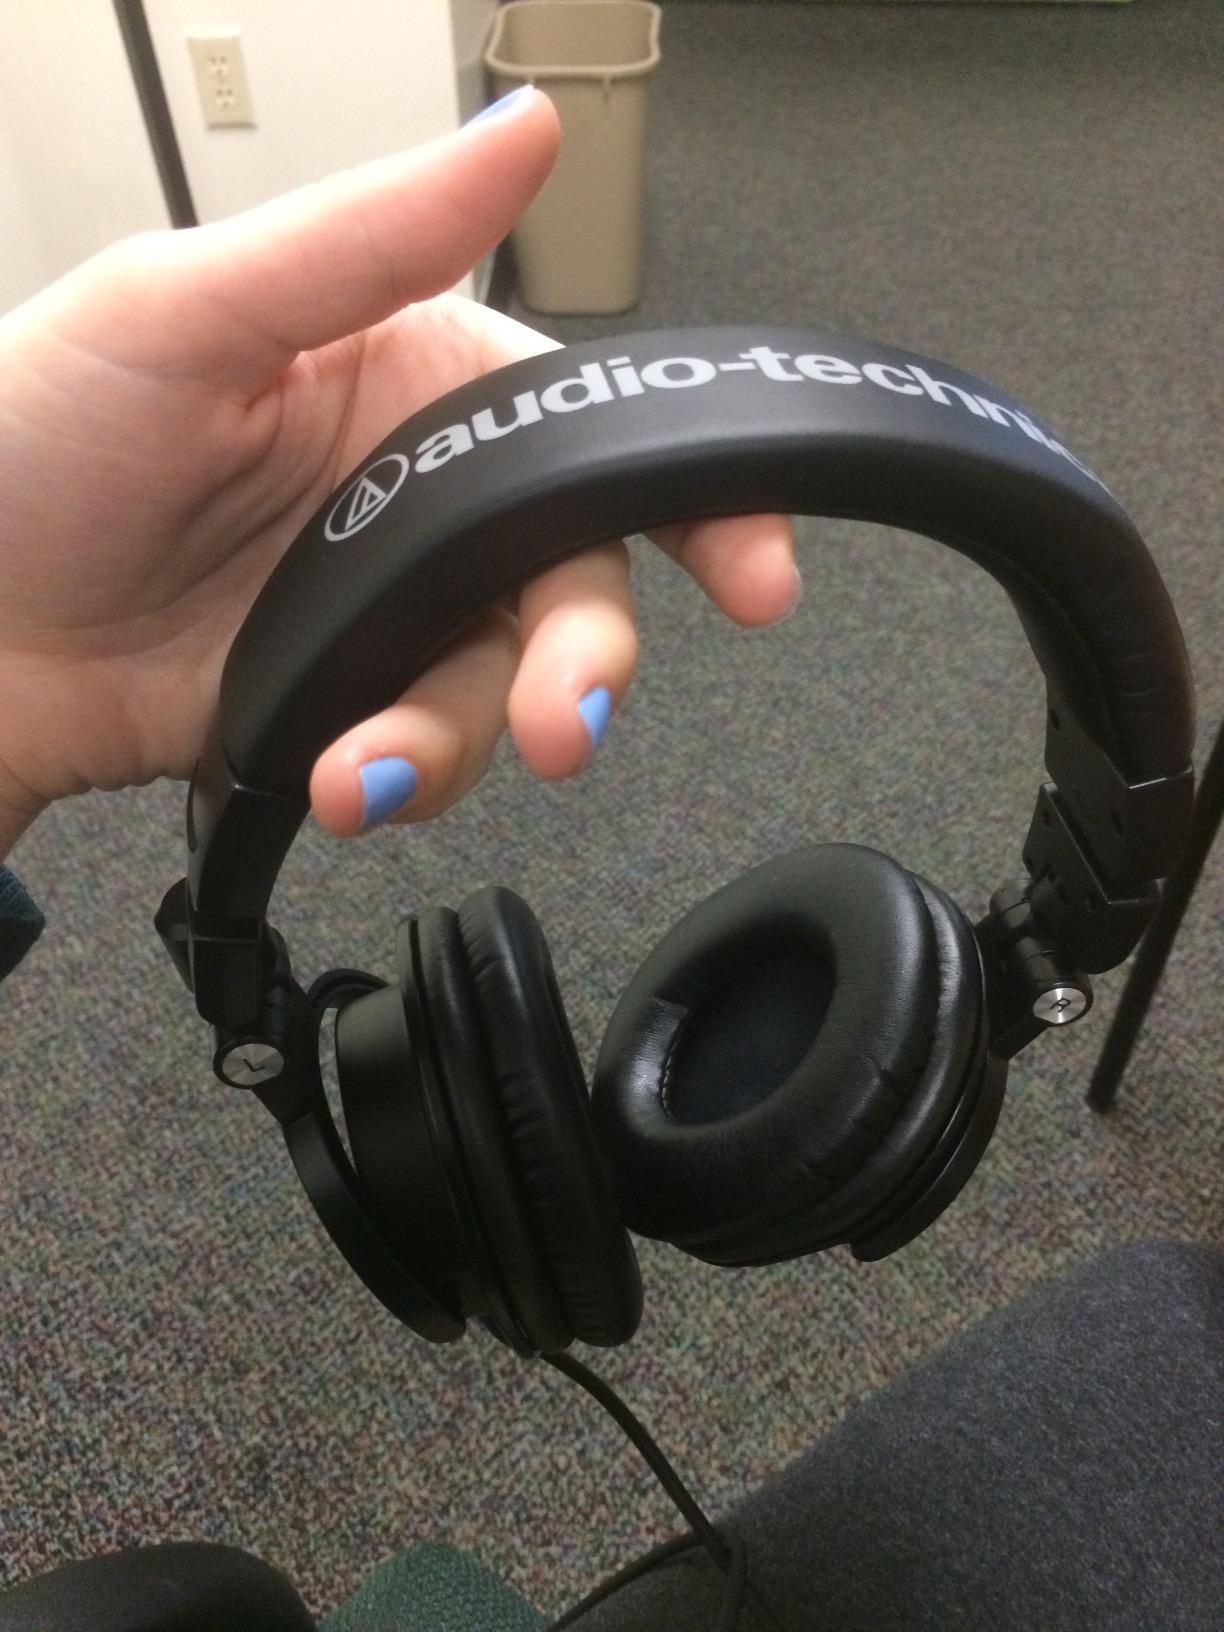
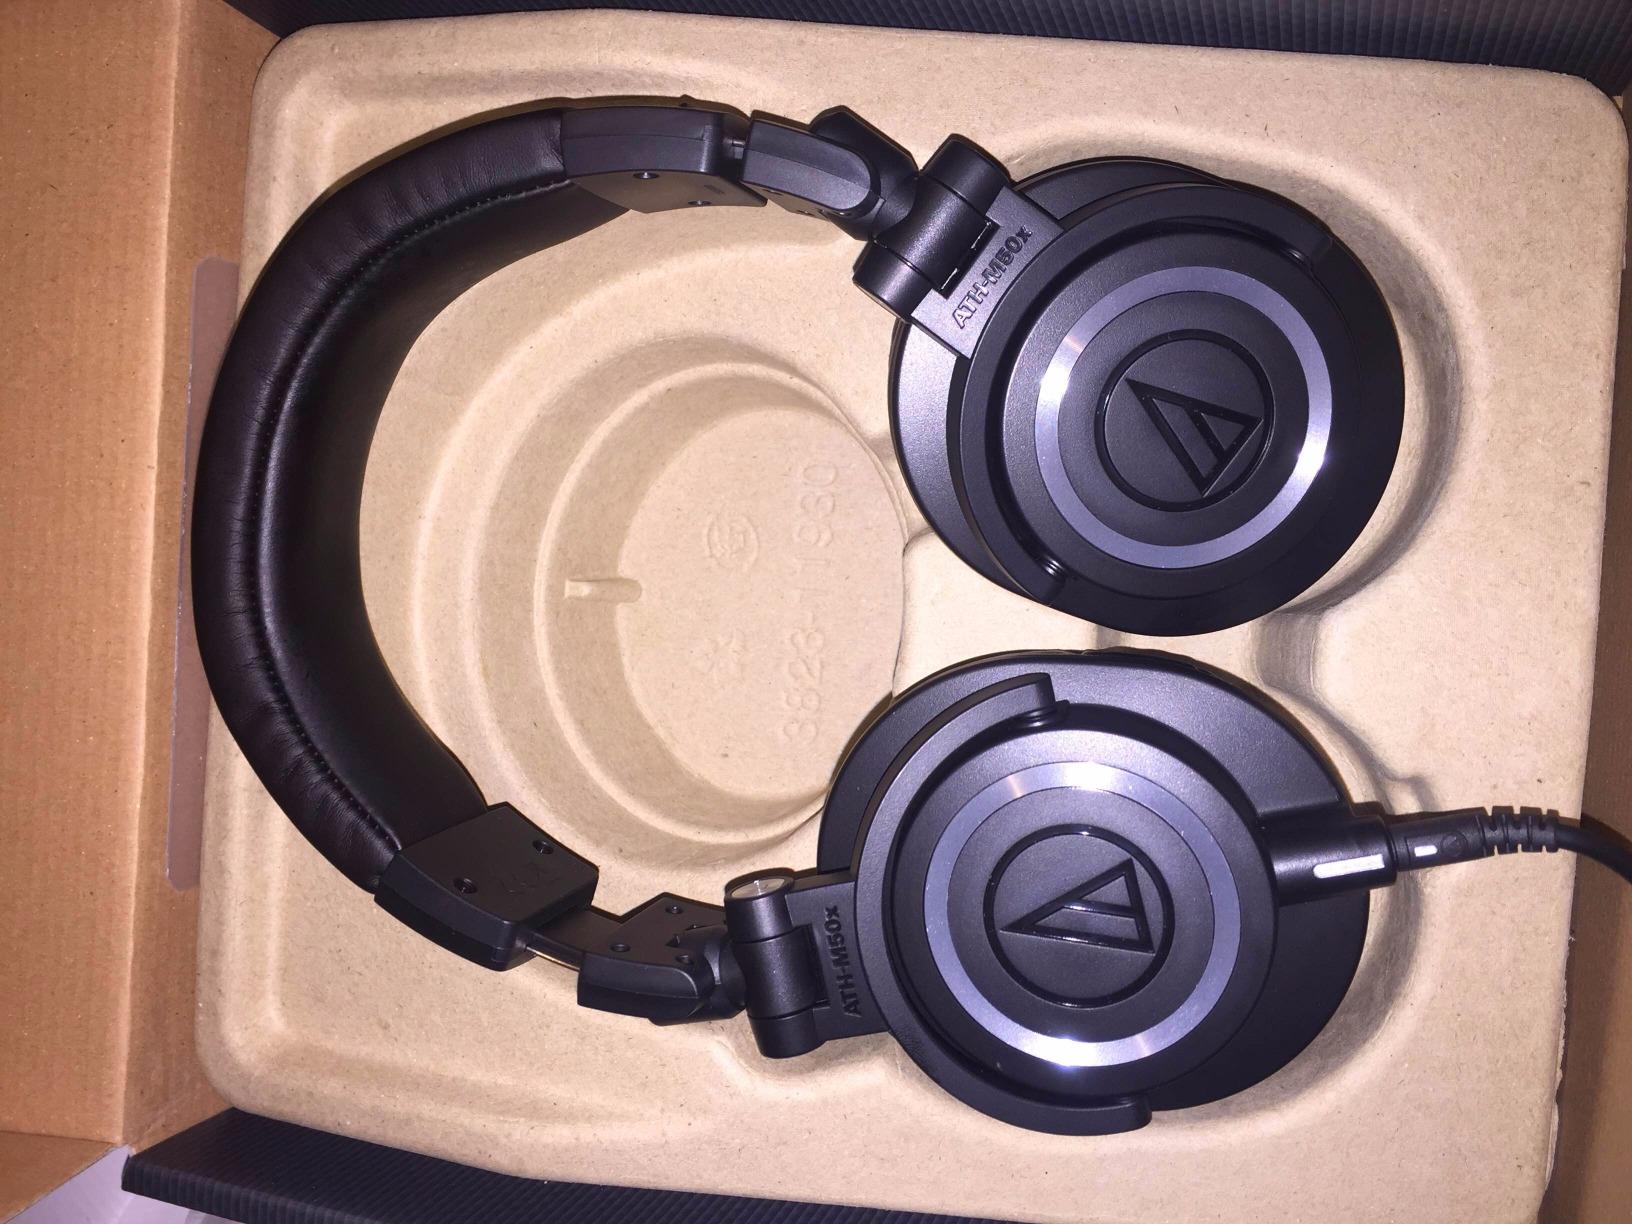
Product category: headphones
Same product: yes